Kumta

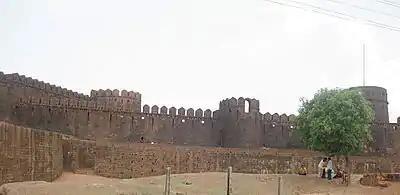
Mirjan Fort, originally built in the 15th century

Kumta is very well connected by road. One of the busiest highway National Highway 66 (NH 66-Panvel-Kochi-Kanyakumari) passes through Kumta. Kumta is also connected to State Highway-142 (SH 142 - Kumta-Sirsi) and also to Kumta-Siddapur Road It connects the NH 69 in Talaguppa. The halkar village situated in near NH66.